Madiun Affair

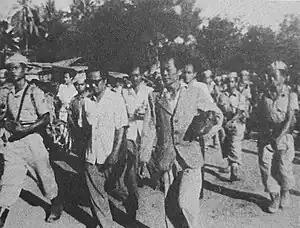

After hearing about what had happened on September 18, Musso and Sjarifuddin returned to Madiun. They immediately discussed the situation with Sumarsono, Setiadjit, and Wikana upon their arrival. At 10 pm on 19 September 1948, President Sukarno declared that the Madiun revolt was an attempt to overthrow the government of the Republic of Indonesia and that Musso had formed a Soviet government. He also stated that Indonesians had to choose between him and Hatta and Musso and his communist party. Sukarno's pronouncement was followed by an address by Sultan Hamengkubuwono IX, who had a very strong influence on Javanese society. In his speech, he asked people to help Sukarno and Hatta, and TP gave them a full mandate to crush the communist movement. At 11.30 pm the same day, Musso replied to Sukarno and declared war against the Indonesian government. He tried to convince Indonesian people that Sukarno and Hatta were the slaves of American Imperialism, "traitors," and "Romusha dealers." There was mounting tension between the Sukarno-Hatta and FDR leaders.